Phelps House (Aiken, South Carolina)

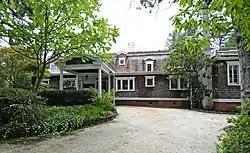

The Phelps House (or Rose Hill Estate), is located in Aiken, South Carolina. The house was built in the early 1900s on the foundations of an antebellum house that had been destroyed during the Civil War. It is historically significant for several reasons, one of which is its very distinctive Shingle Style. This style, used often in the late 1800s and early 1900s in the resort homes of the rich, was rarely used in South Carolina. The large house has over 20 rooms, and the grounds include the stables, garage, greenhouses and kennels. As of 2012, the home is available for commercial purposes and due to this use, can be readily viewed and enjoyed. It was listed in the National Register of Historic Places on June 10, 1974.